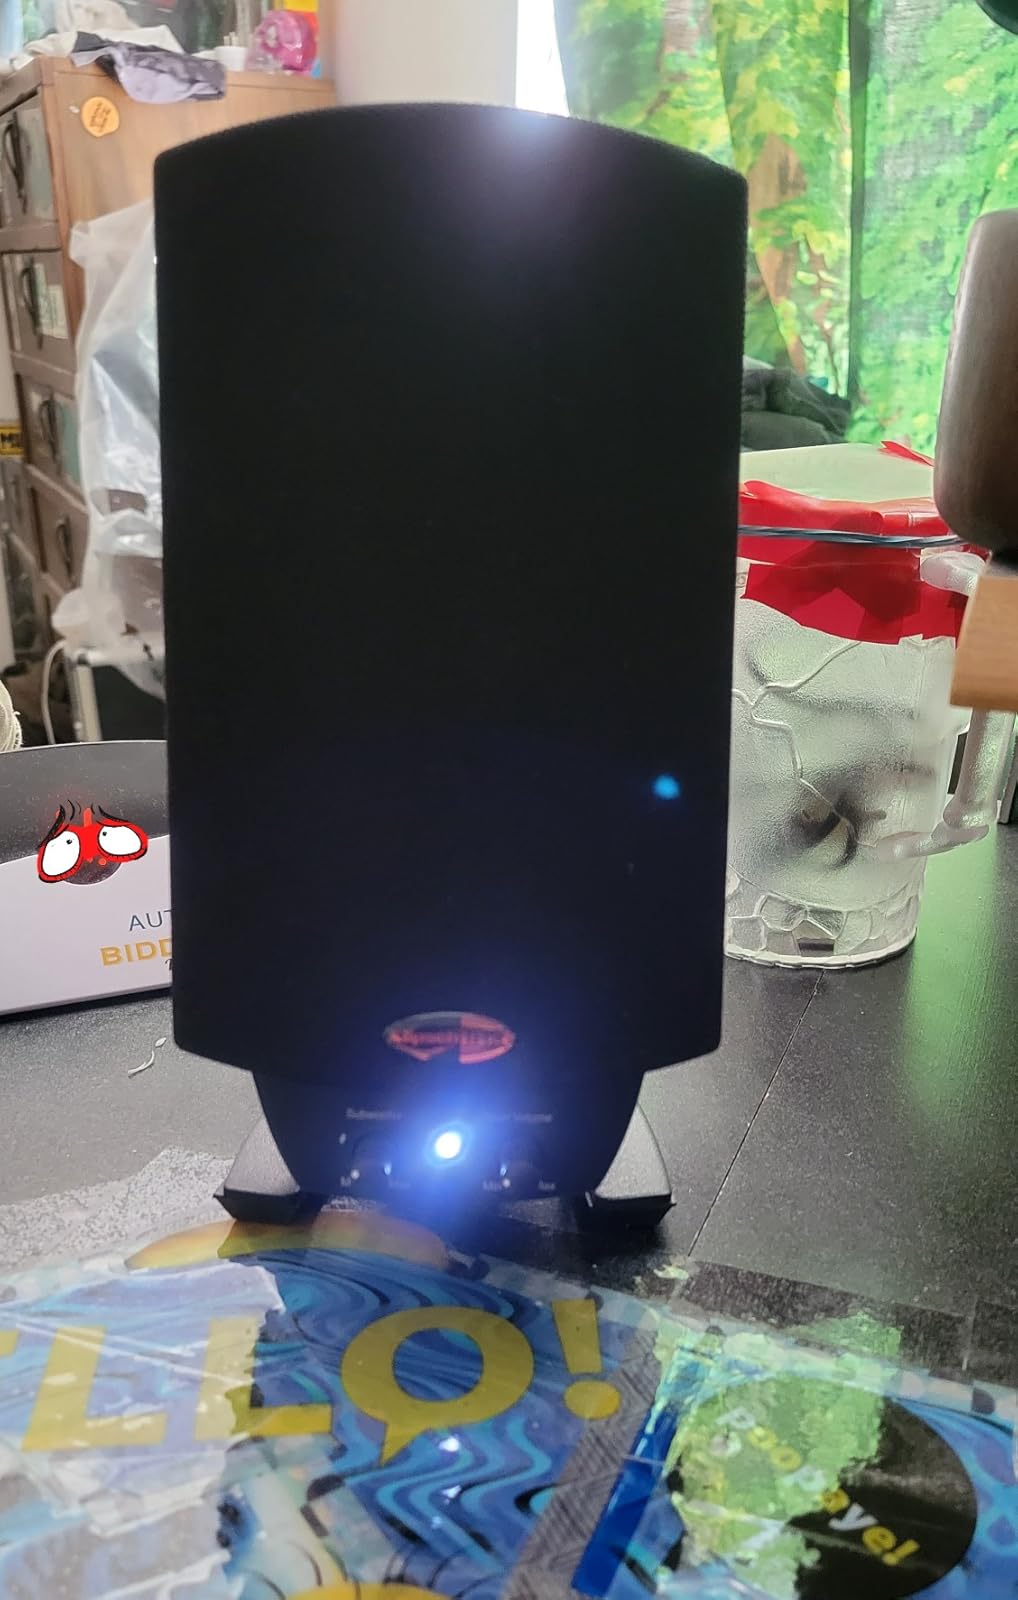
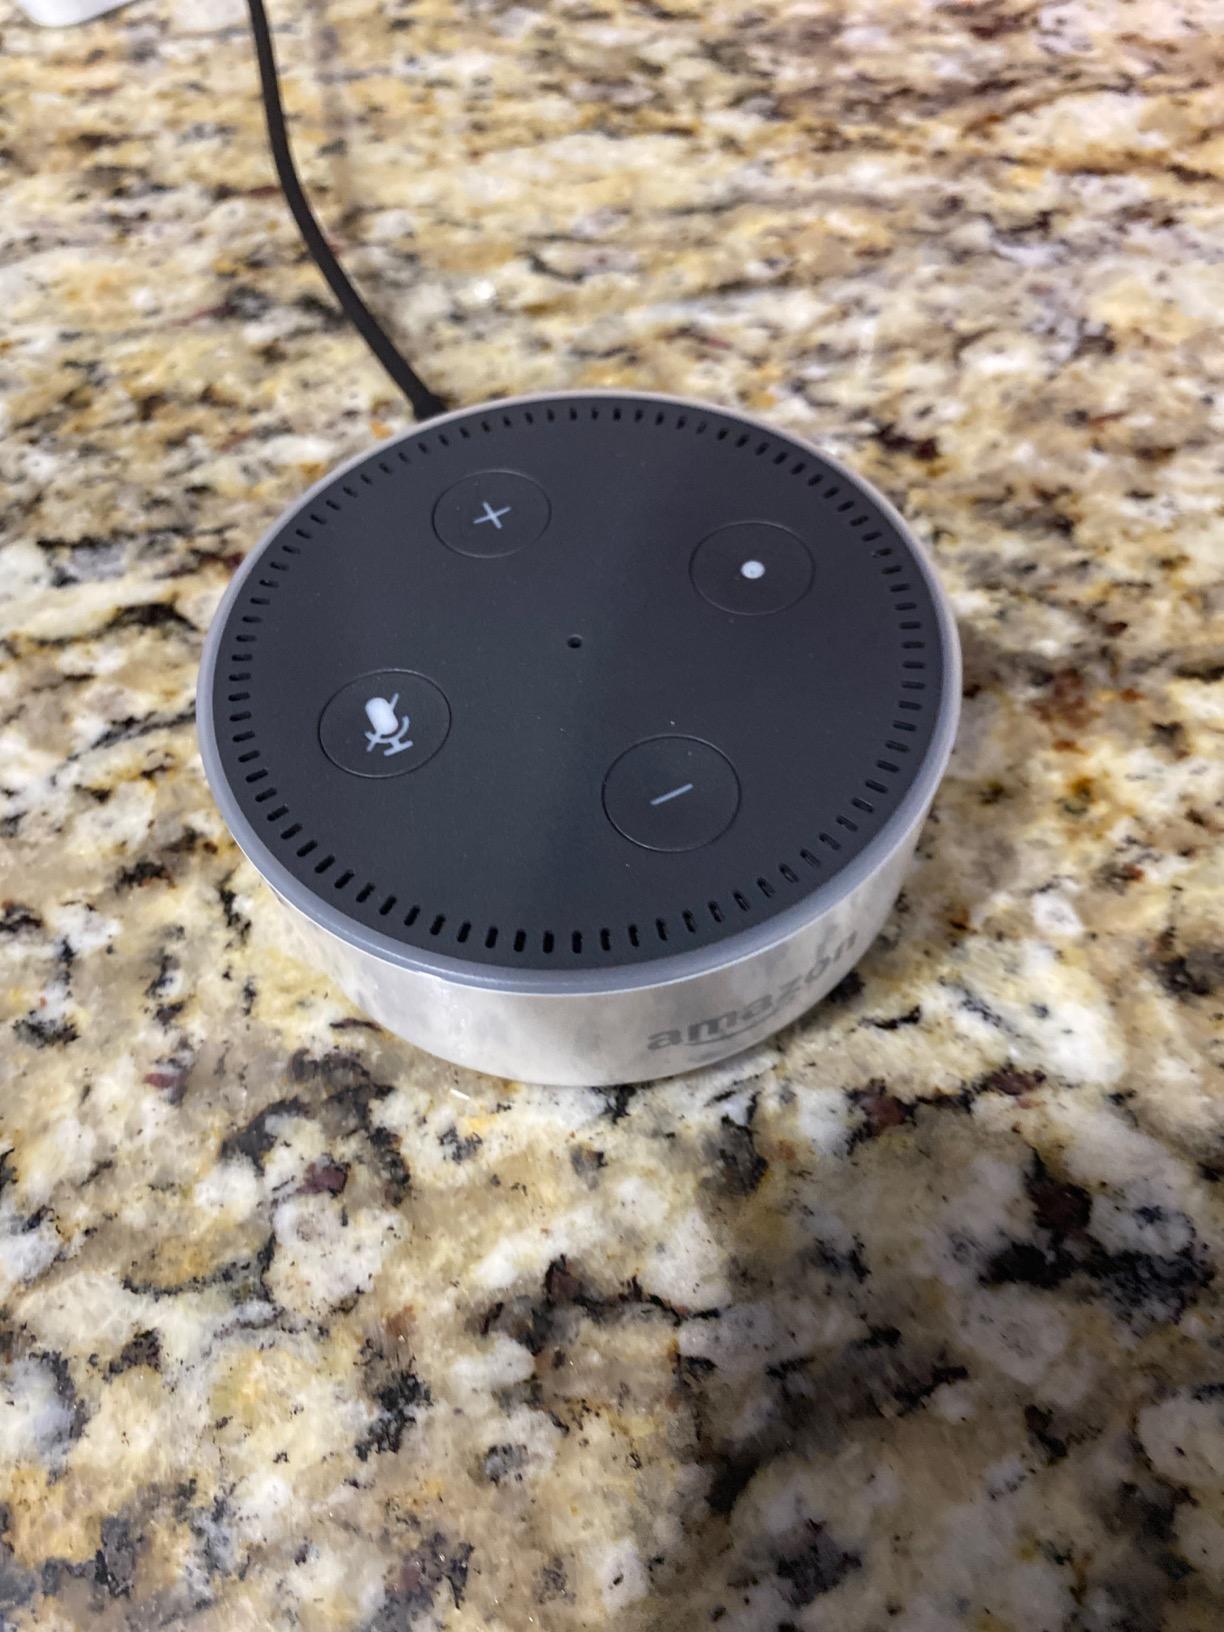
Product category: speaker
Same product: no